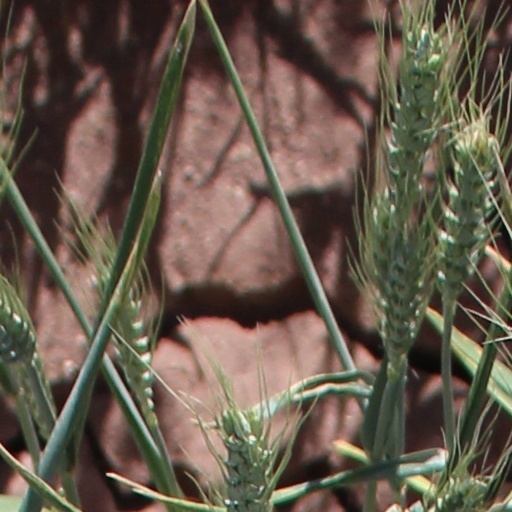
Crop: wheat